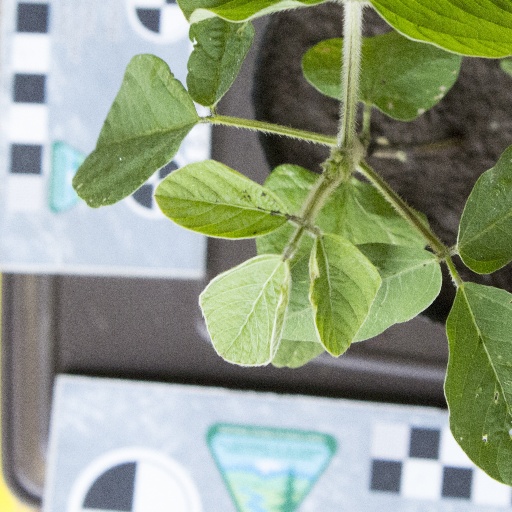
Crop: soybean